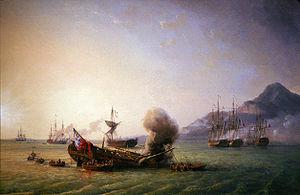
Pierre-Julien Gilbert est un peintre de la marine français des XVIIIᵉ et XIXᵉ siècles.
La campagne de l'île Maurice est une série d'opérations amphibies et navales menées par la Royal Navy contre les possessions de l'Empire français dans l'océan Indien, visant plus particulièrement l'archipel des Mascareignes. Cette campagne se solde par une victoire britannique incontestable, l'archipel étant entièrement conquis par leurs forces. Elle prend place durant les guerres napoléoniennes contre la Cinquième Coalition, entre l'été 1809 et l'été 1811.
The Mauritius Command est une adaptation radiophonique diffusée par BBC Radio 4 en avril 2011 du quatrième roman de la série des Aubreyades écrite par Patrick O'Brian, connu sous le nom d'Expédition à l'île Maurice en français.